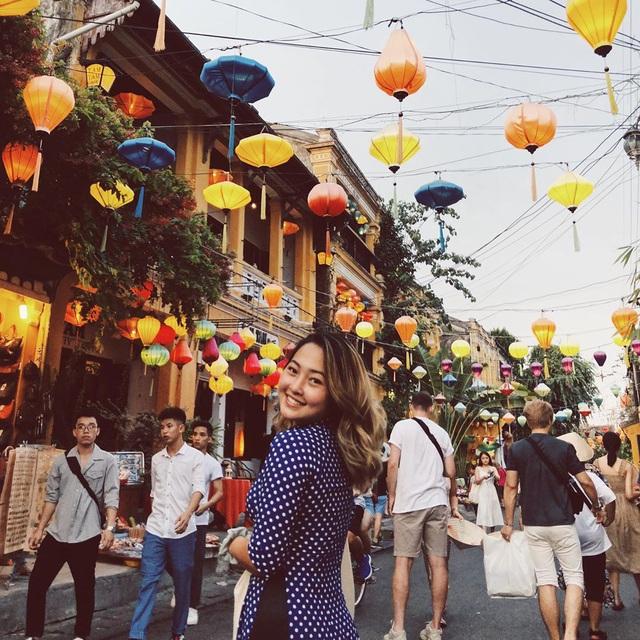
có nhiều người đang đi bộ ở trên một con phố